Joe Sestak

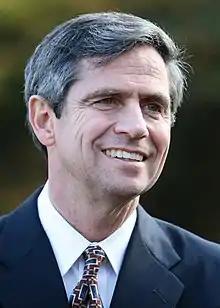
Official portrait, 2009

Joseph Ambrose Sestak Jr. (born December 12, 1951) is an American politician and retired U.S. Navy officer. He represented in the U.S. House of Representatives from 2007 to 2011 and was the Democratic nominee for the United States Senate in 2010. A three-star admiral, he was the highest-ranking military official ever elected to the United States Congress at the time of his election. He was a candidate for the Democratic presidential nomination in the 2020 election, launching his campaign on June 23, 2019, and ending it on December 1, 2019, subsequently endorsing Amy Klobuchar.